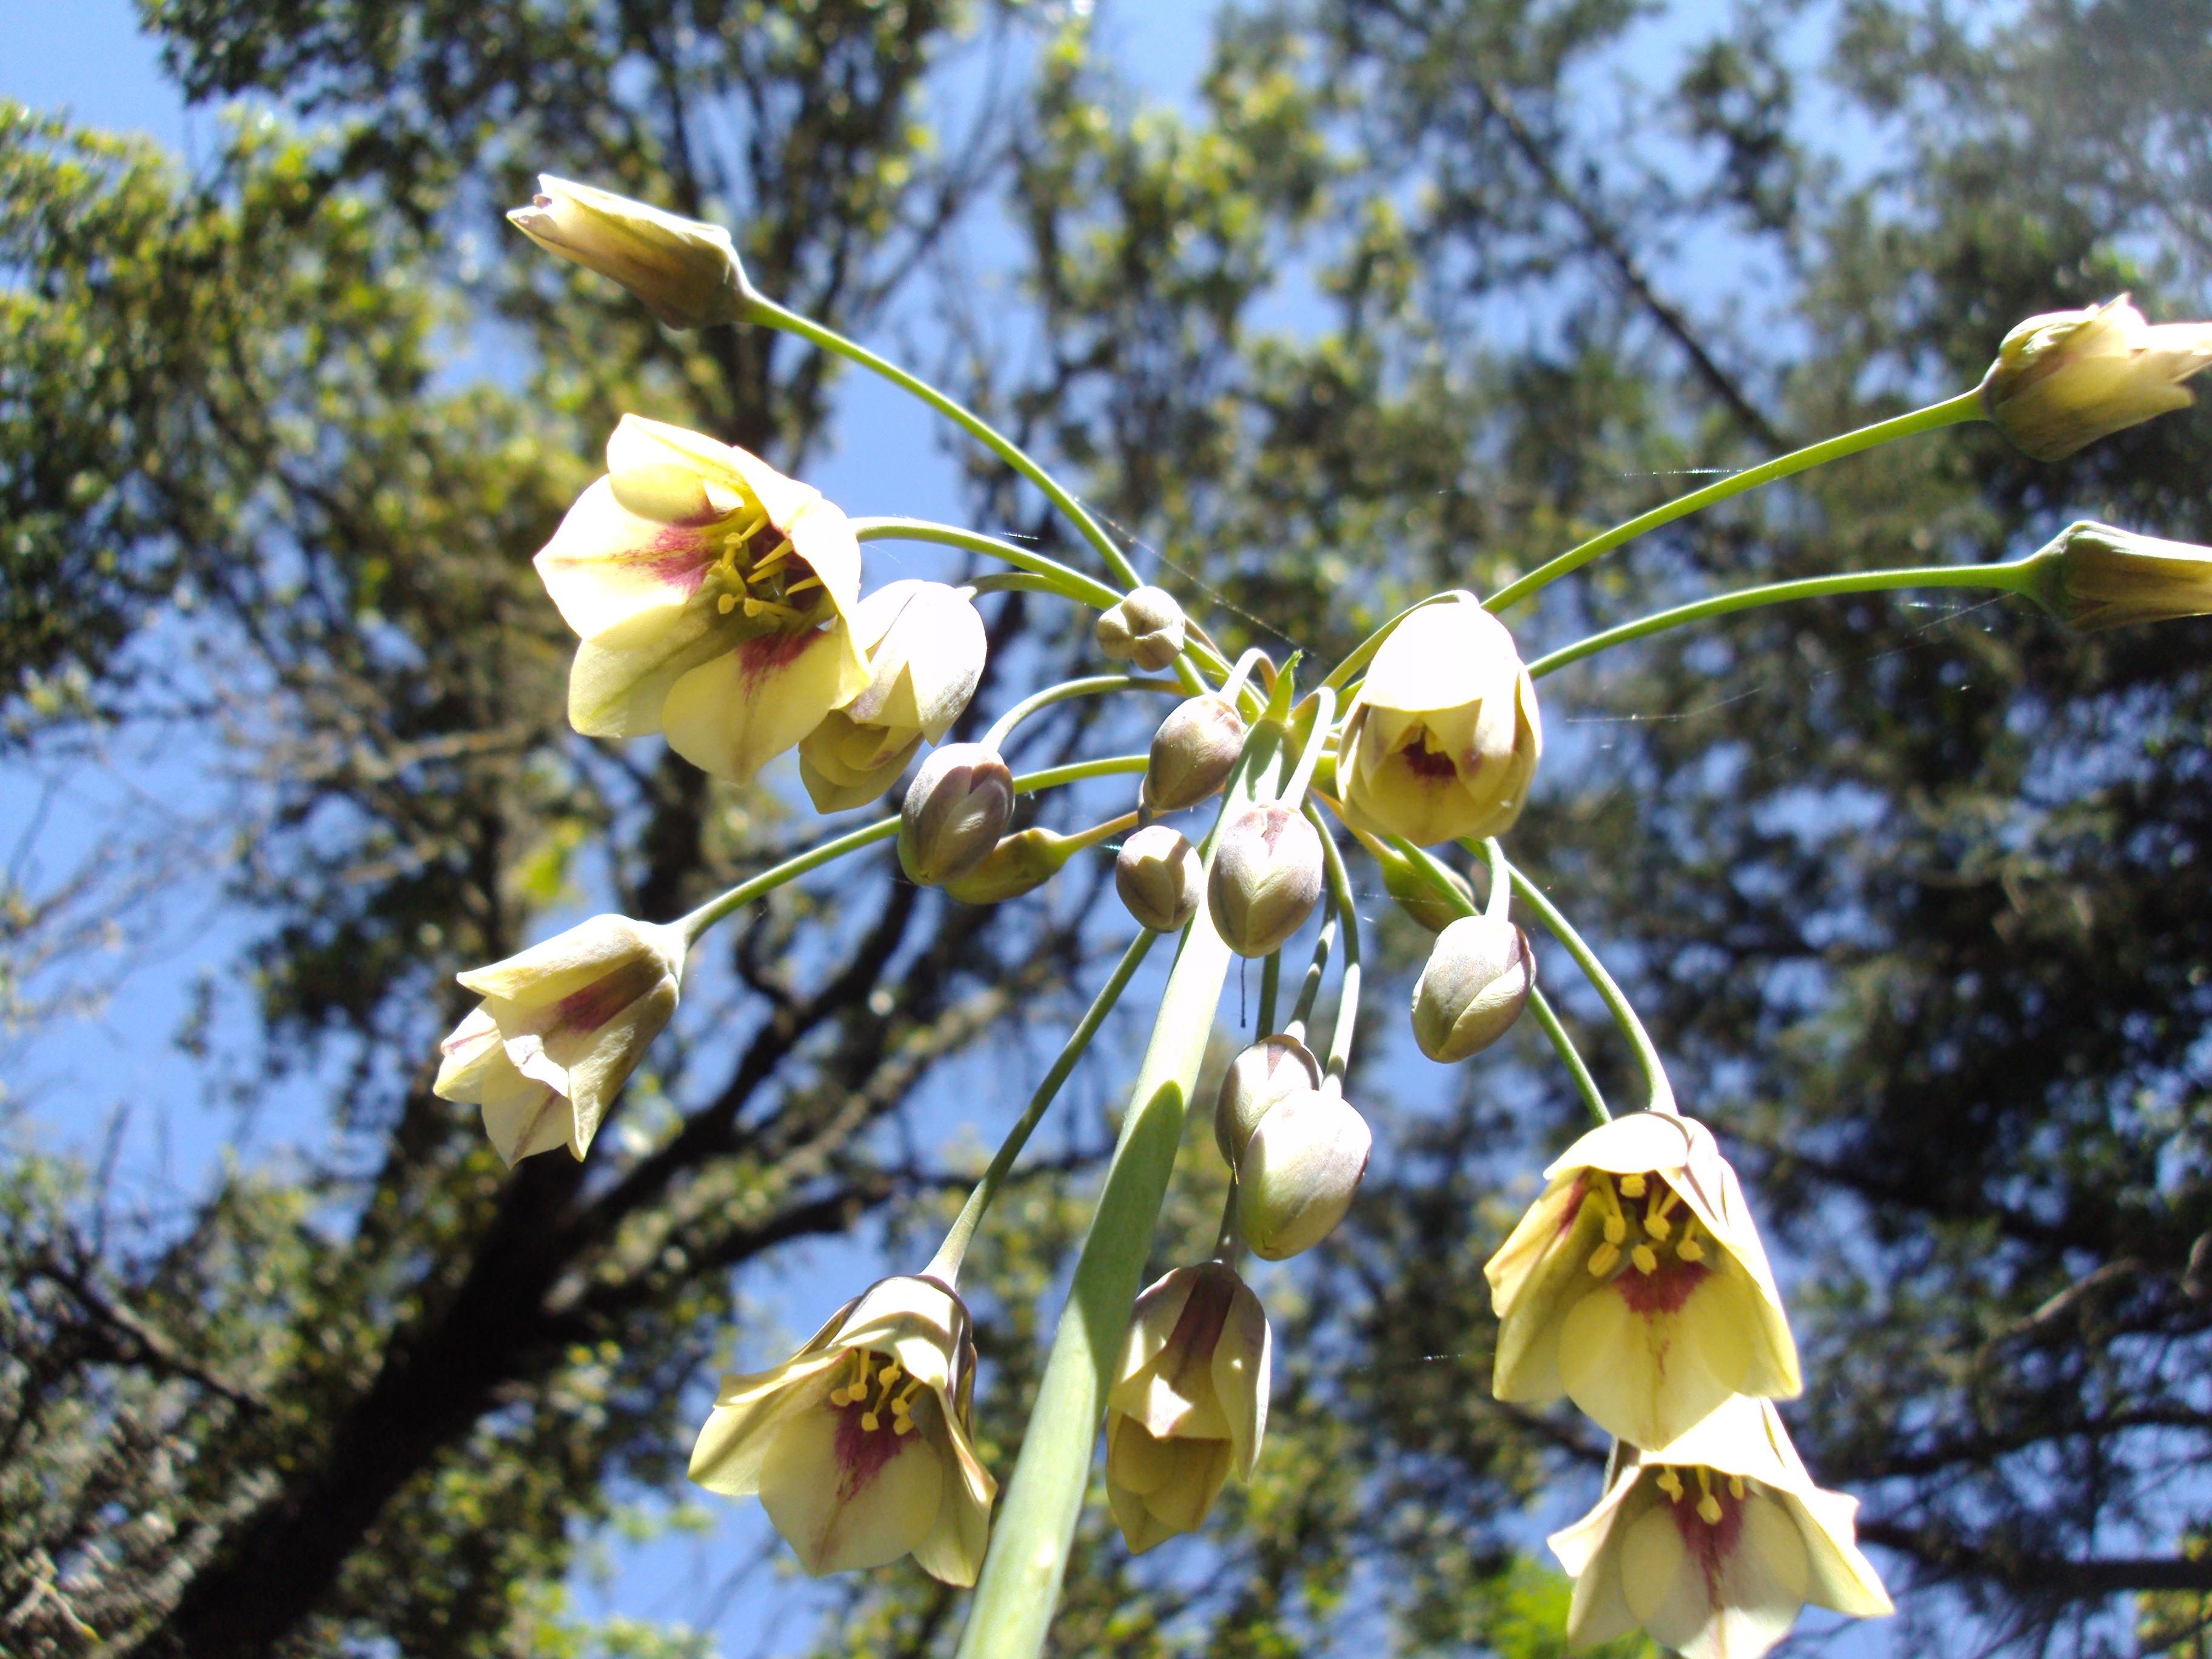
tree, nature, branch, blossom, plant, sunlight, leaf, flower, spring, produce, botany, yellow, flora, wildflower, shrub, endemic, flowering plant, termessos, plant stem, woody plant, land plant